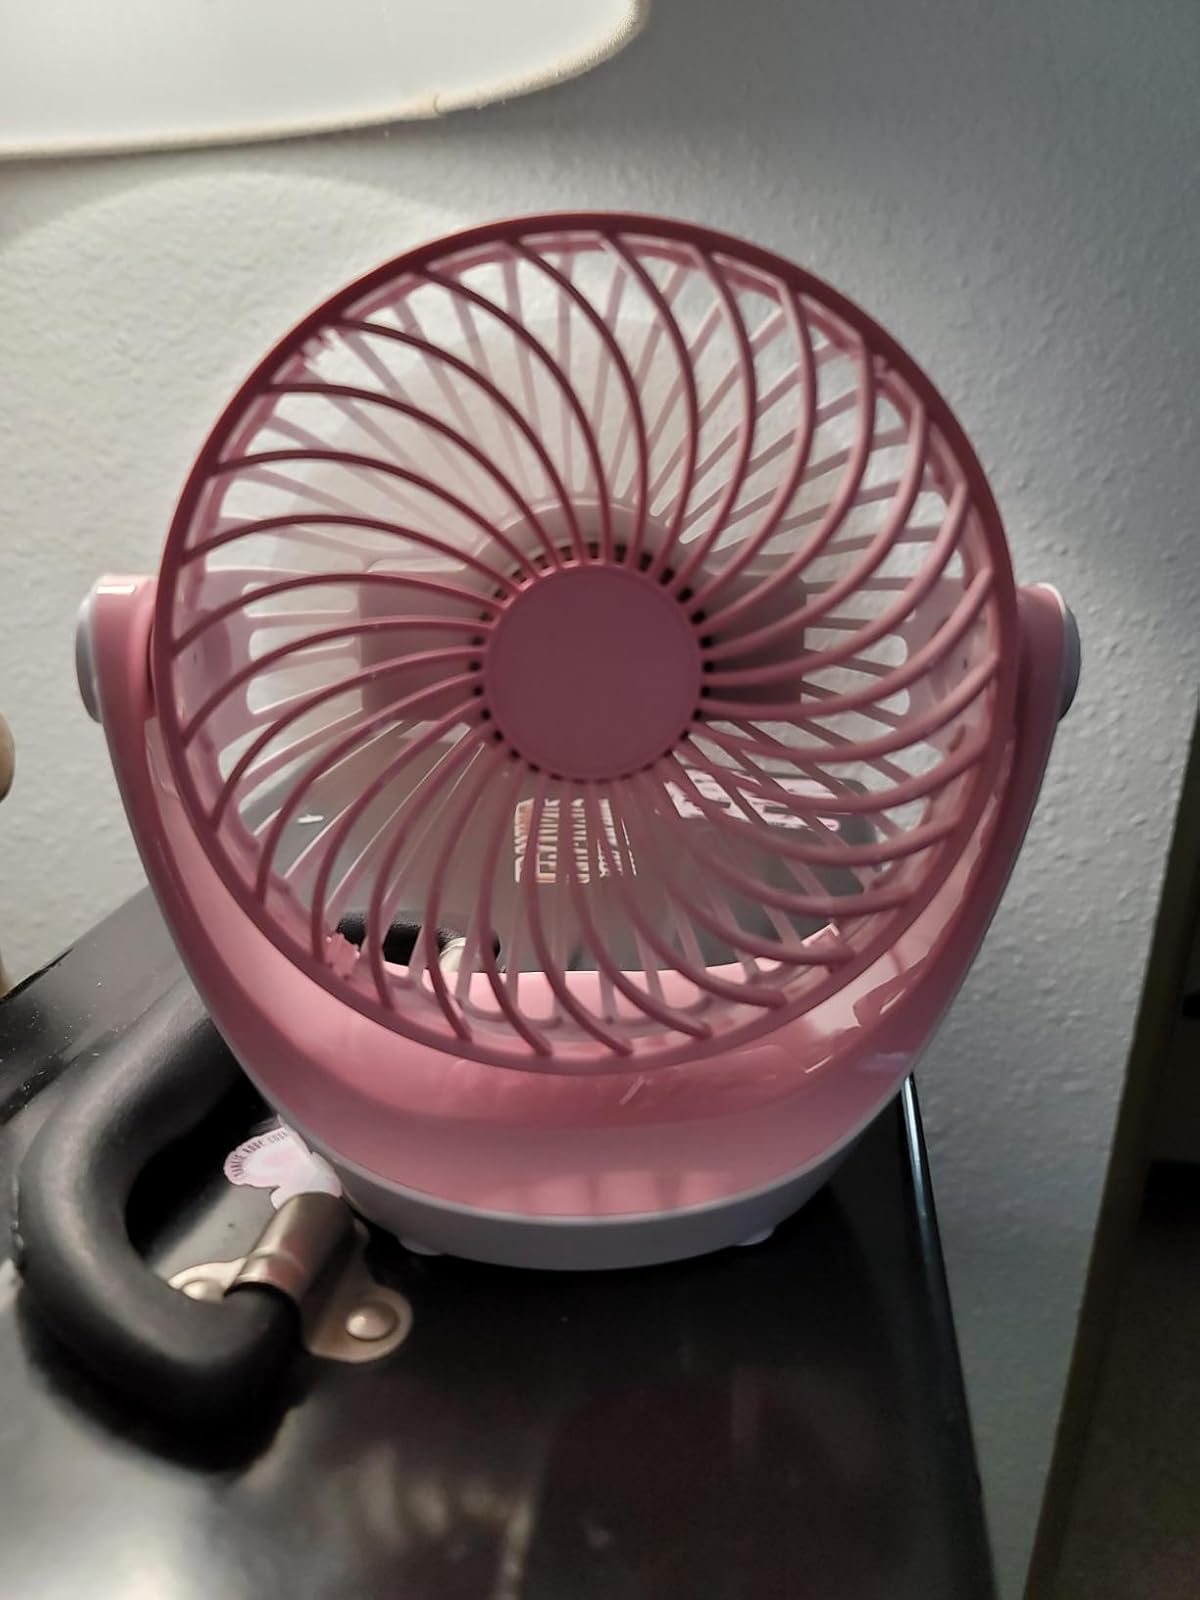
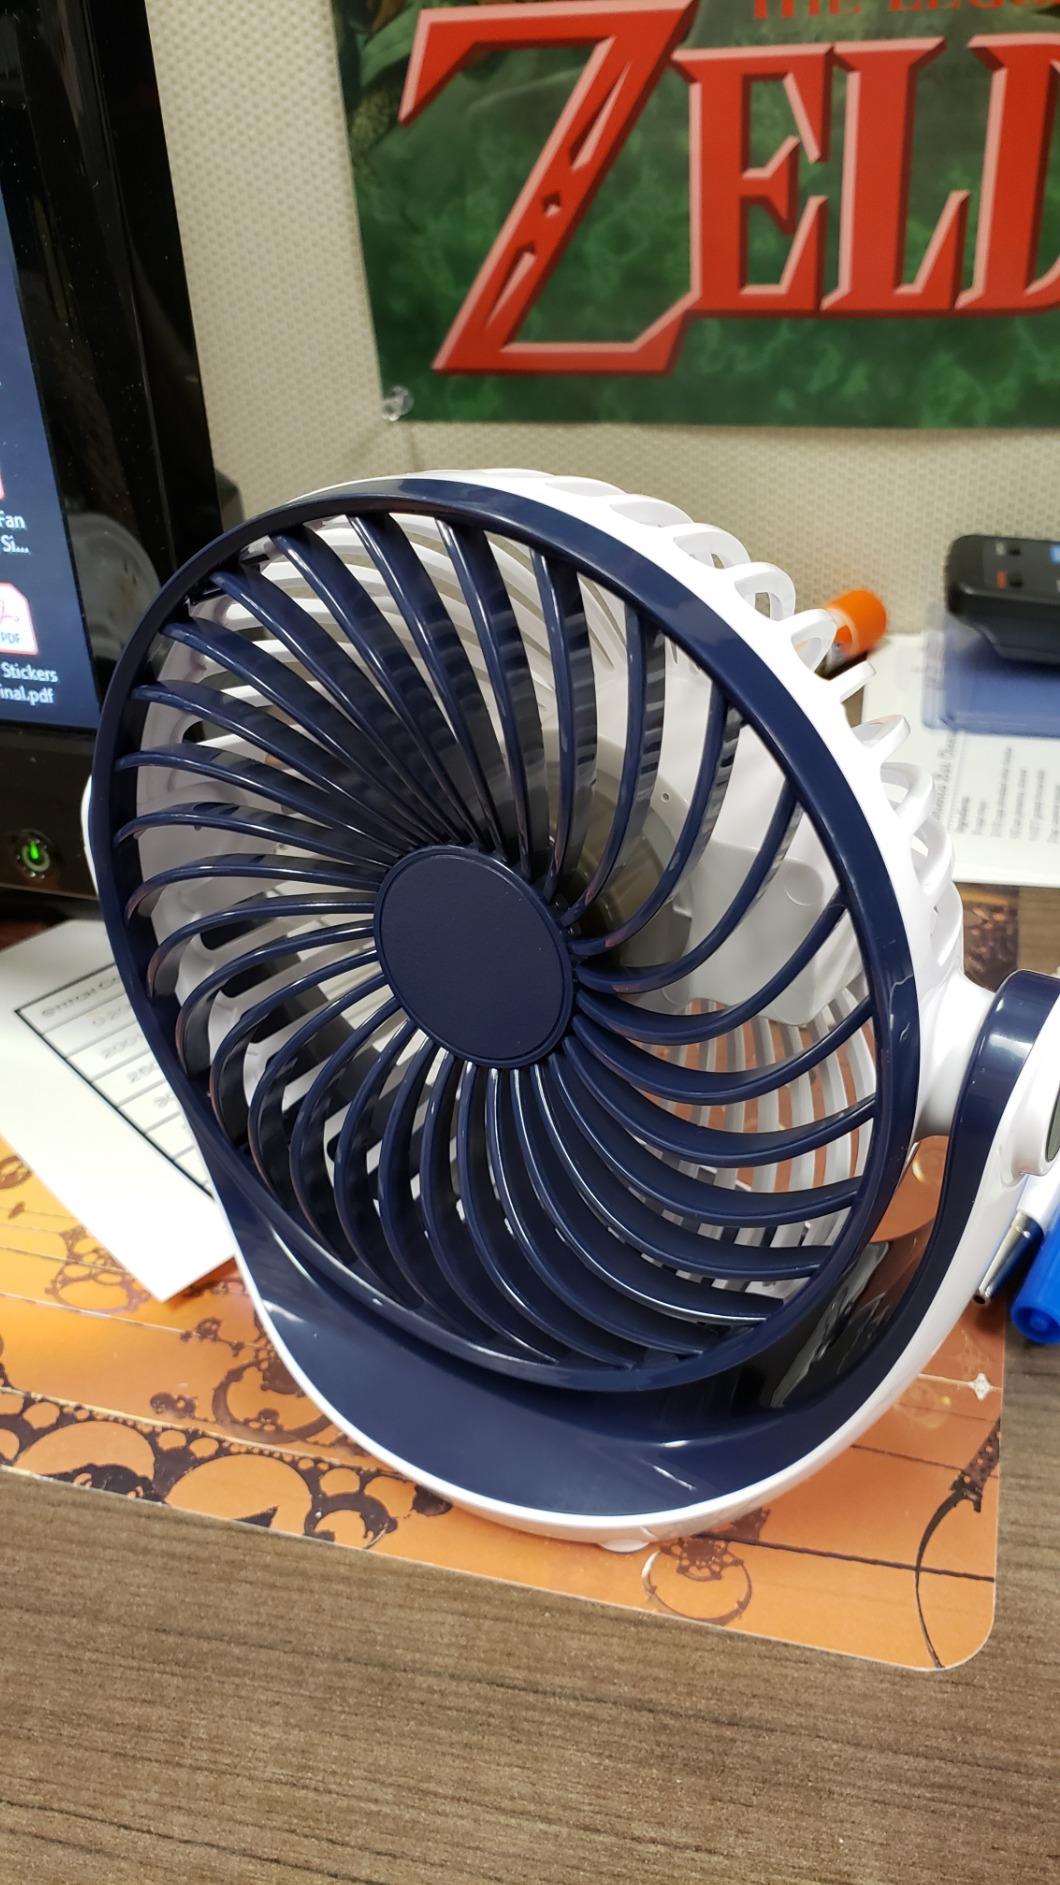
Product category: fan
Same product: no